Italian battleship Duilio

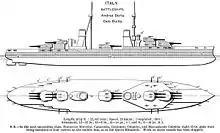
Right elevation and deck plan of the "Andrea Doria" class.

"Duilio" was long overall and had a beam of and a draft of . At full combat load, she displaced up to . The ship had a forecastle deck that extended for the first third of the hull. Her superstructure consisted of a small, armored conning tower aft of the forward pair of main gun turrets and a second tower aft. As built, she was fitted with two tripod masts. She had a crew of 35 officers and 1,198 enlisted men.